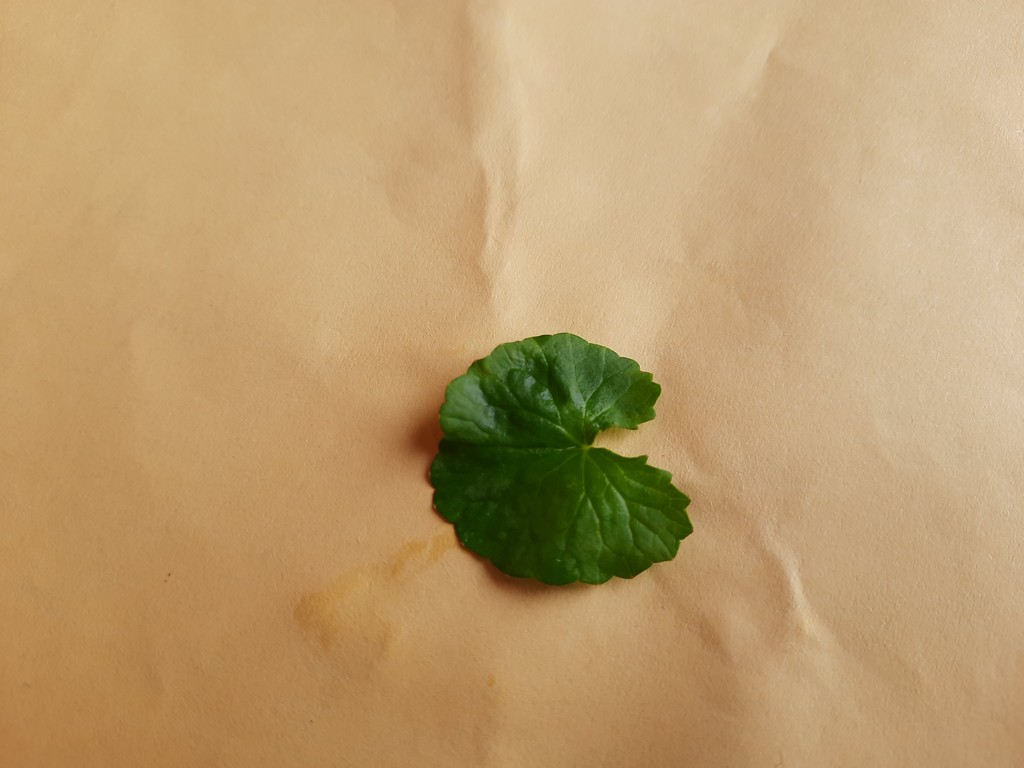
Label: Healthy